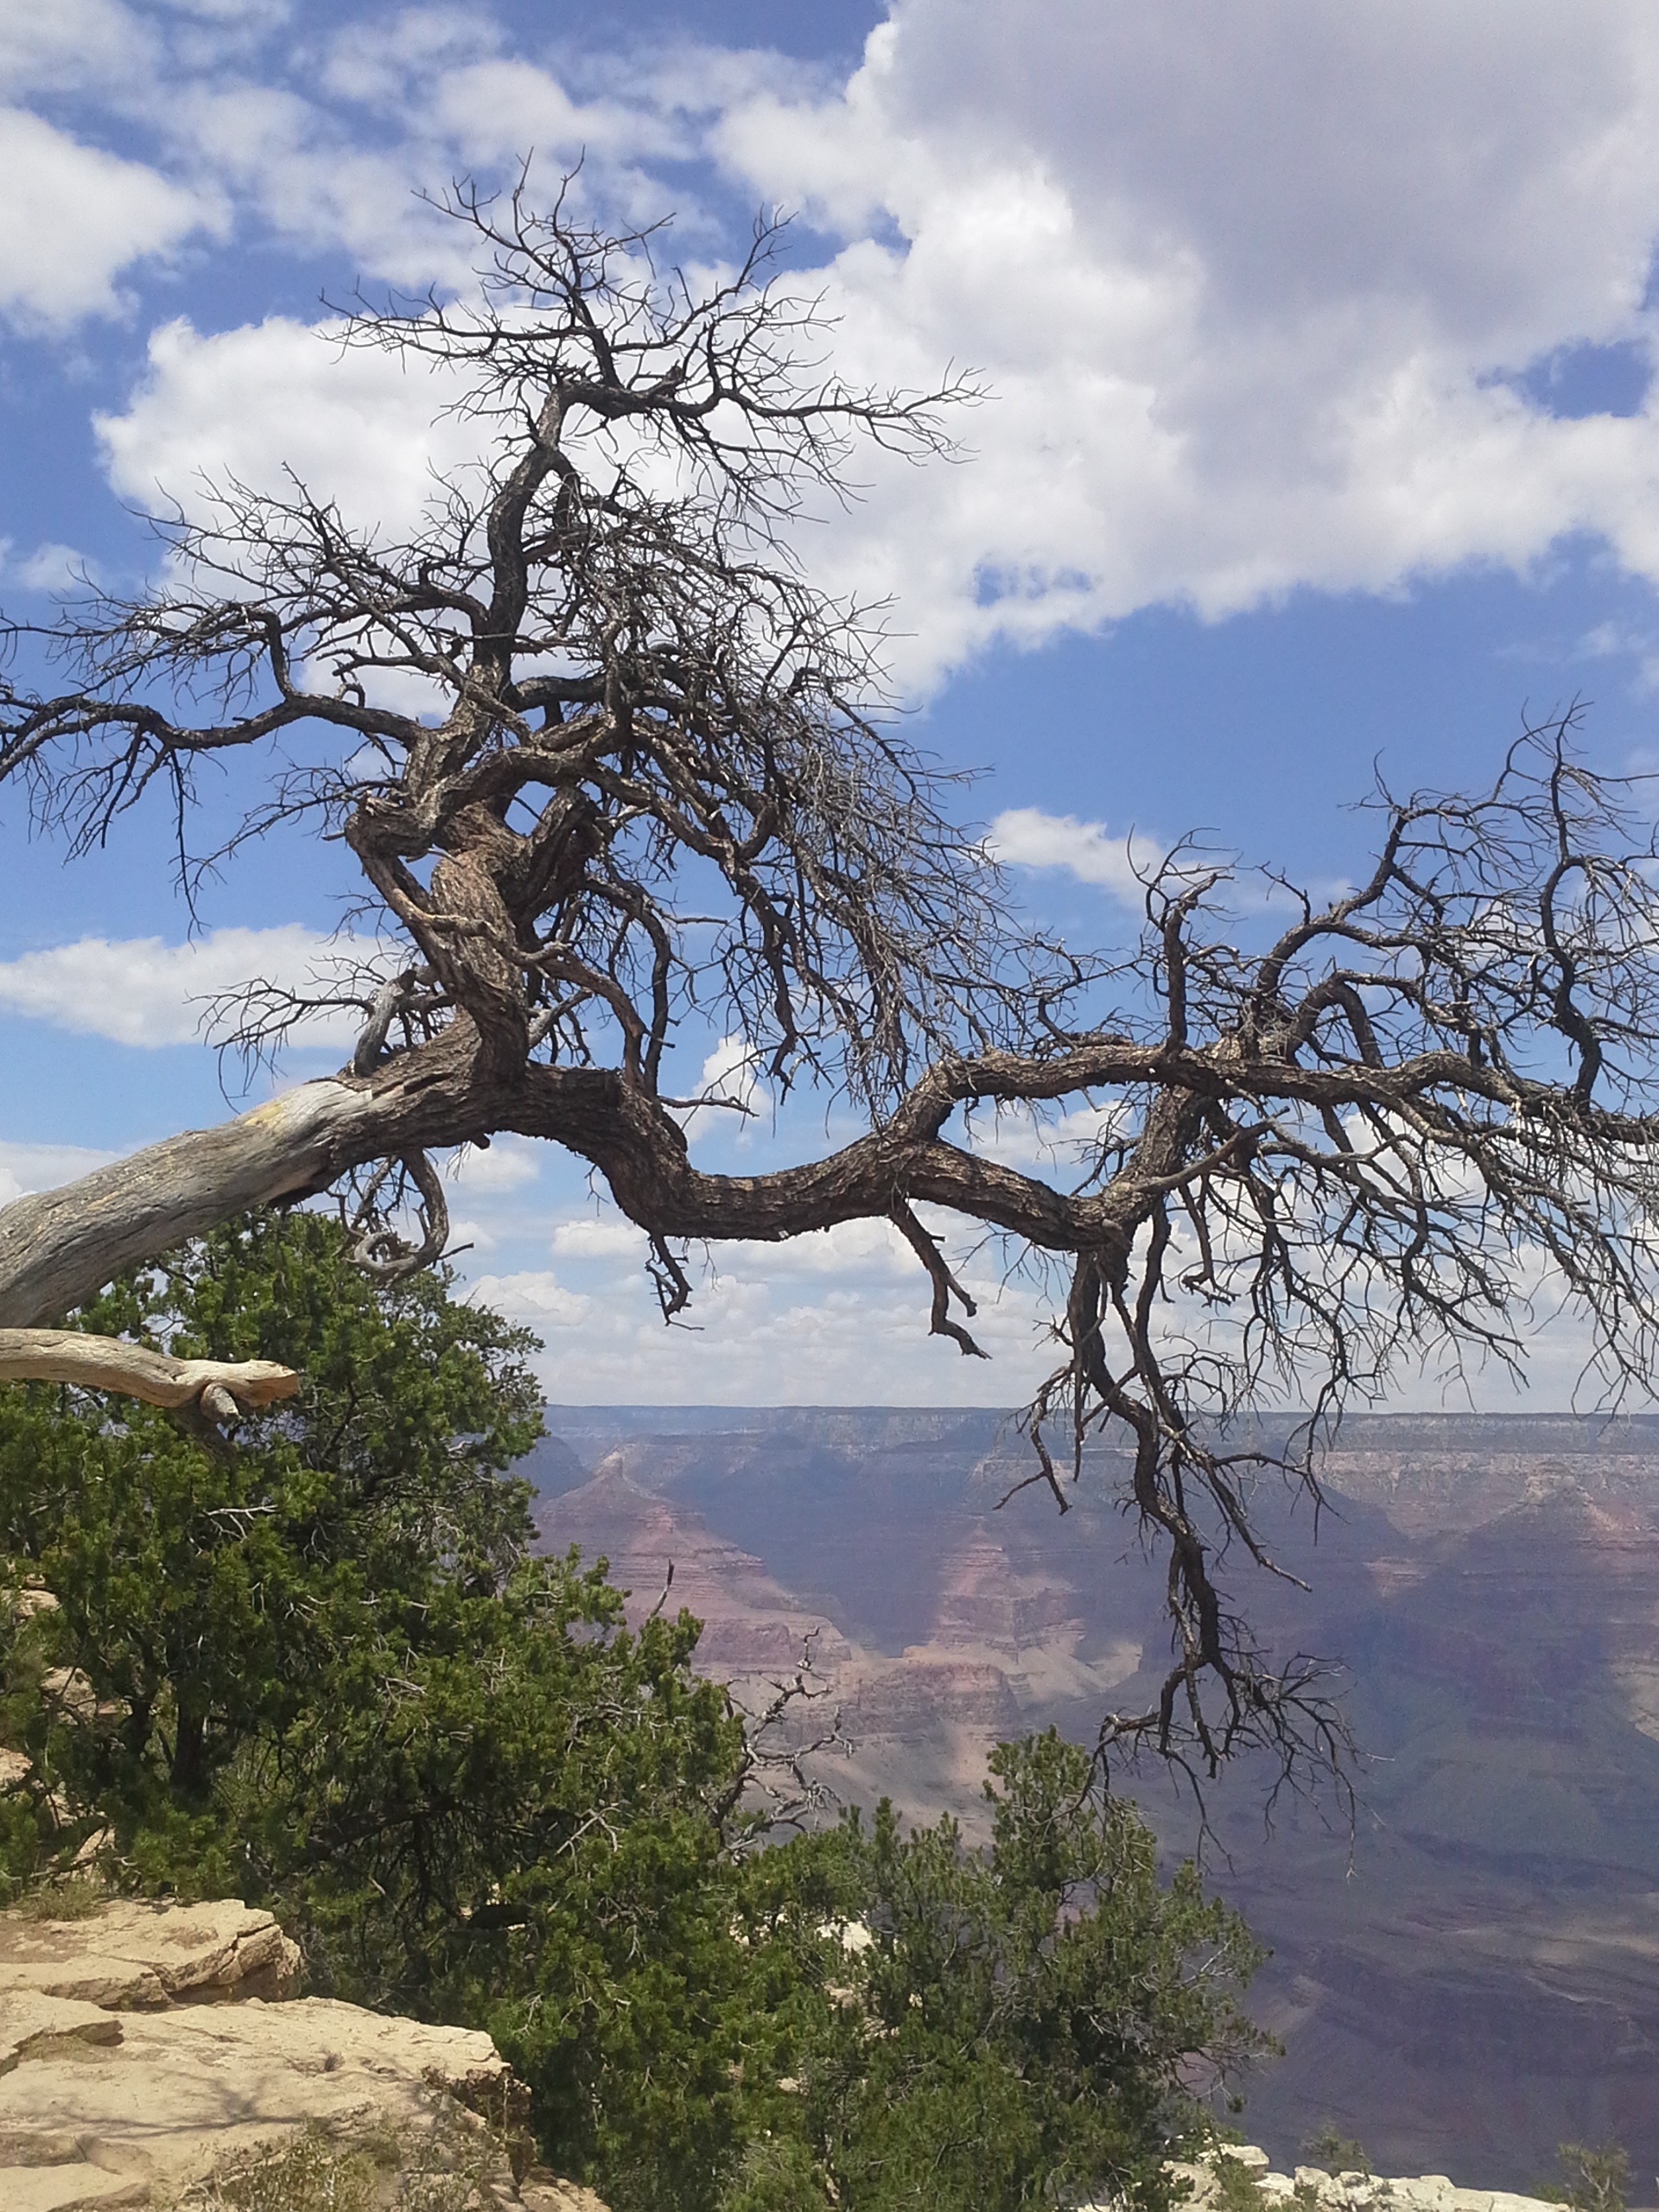
landscape, tree, nature, wilderness, branch, mountain, plant, flower, lake, woody plant